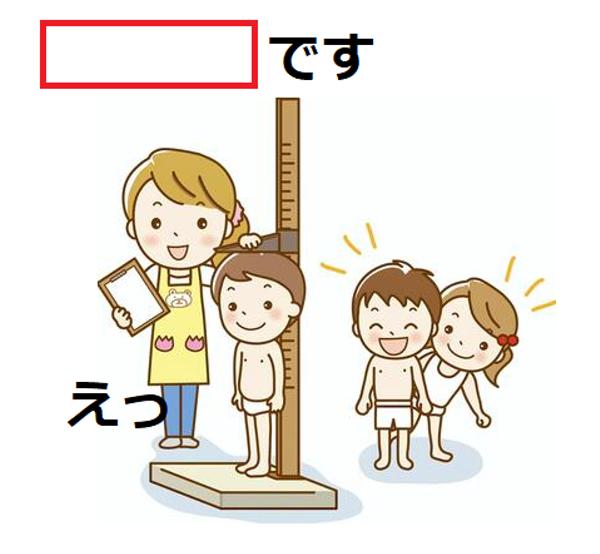
回答: 24キログラム